National Route 40 (Argentina)

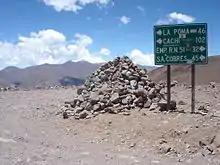
Abra del Acay (elevation ) in Salta Province

National Route 40, also known as RN40 or "Ruta 40", is a route in western Argentina, stretching from Cabo Vírgenes near Río Gallegos in Santa Cruz Province in the south to La Quiaca in Jujuy Province in the north with approximately 5194 km length. The route parallels the Andes mountains. The southern part of the route, by now largely paved, has become a well-known adventure tourism journey, and there are plans to pave the whole road.